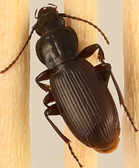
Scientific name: Pterostichus restrictus
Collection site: Rocky Mountains NEON (RMNP), plot RMNP_012